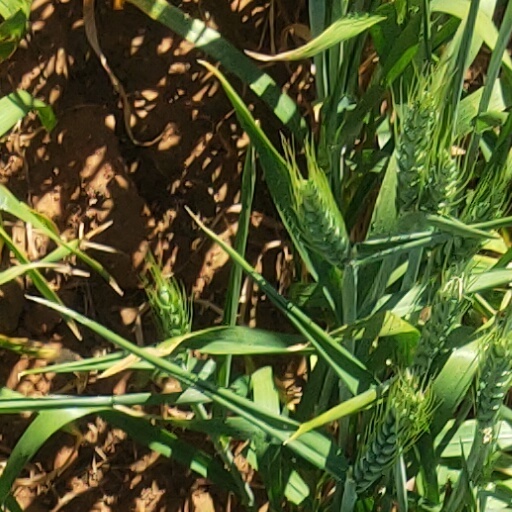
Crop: wheat